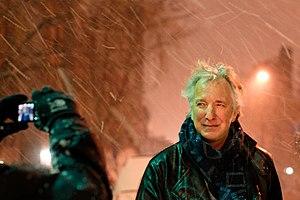
Alan Rickman après une représentation de John Gabriel Borkman d'Ibsen à la Brooklyn Academy of Music.